Wildlife of Mozambique

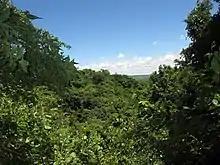
Humid forest, near Pemba in Cabo Delgado Province in northern Mozambique.

A total of 5,692 species of vascular plant has been recorded in the country, of which 145 species are considered to be threatened.